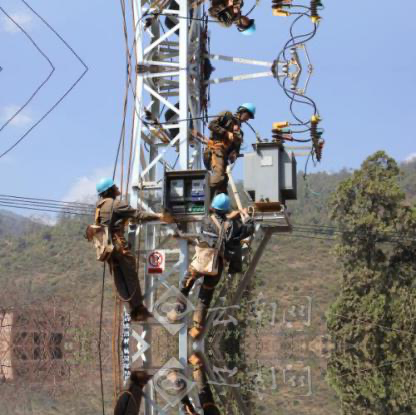
Objects in the image:
label: helmet
label: helmet
label: helmet
label: helmet